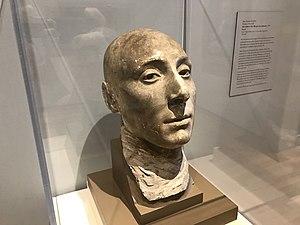
Jean-Antoine Houdon, né le 25 mars 1741 à Versailles et mort le 15 juillet 1828 à Paris, est un sculpteur français.